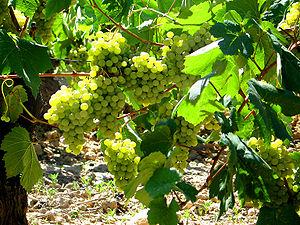
Le tarragona est un vin espagnol bénéficiant d'une dénomination d'origine.
La parellada B est un cépage blanc espagnol.